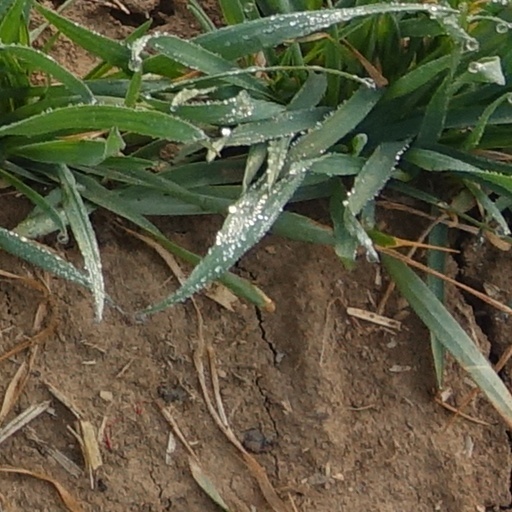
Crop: wheat